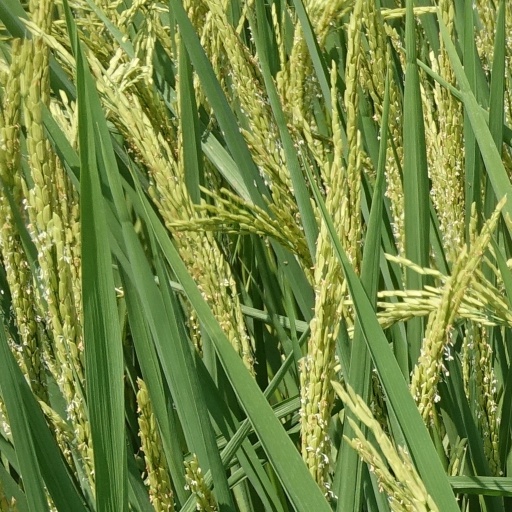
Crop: rice